Gỏi cuốn
Also known as:
de - German: Sommerrolle
es - Spanish: Rollo de verano
fr - French: Rouleau de printemps
id - Indonesian: Gỏi cuốn
it - Italian: Involtino estate
ja - Japanese: 生春巻き
jv - Javanese: Gỏi cuốn
ko - Korean: 고이 꾸온
ms - Malay: Bebalut hiris
th - Thai: แนมก๊วน
tl - Tagalog: Gỏi cuốn
vi - Vietnamese: Gỏi cuốn
yue - Cantonese: 越南米紙卷
zh - Chinese: 脍卷
Category: roll (roll)
Cuisine: Vietnamese
Associated cuisines: Vietnamese
Area: Vietnam
Countries: Vietnam
Region: South Eastern Asia

This dish consists of pork, prawn, Vegetable, rice vermicelli, and other ingredients wrapped in rice paper.

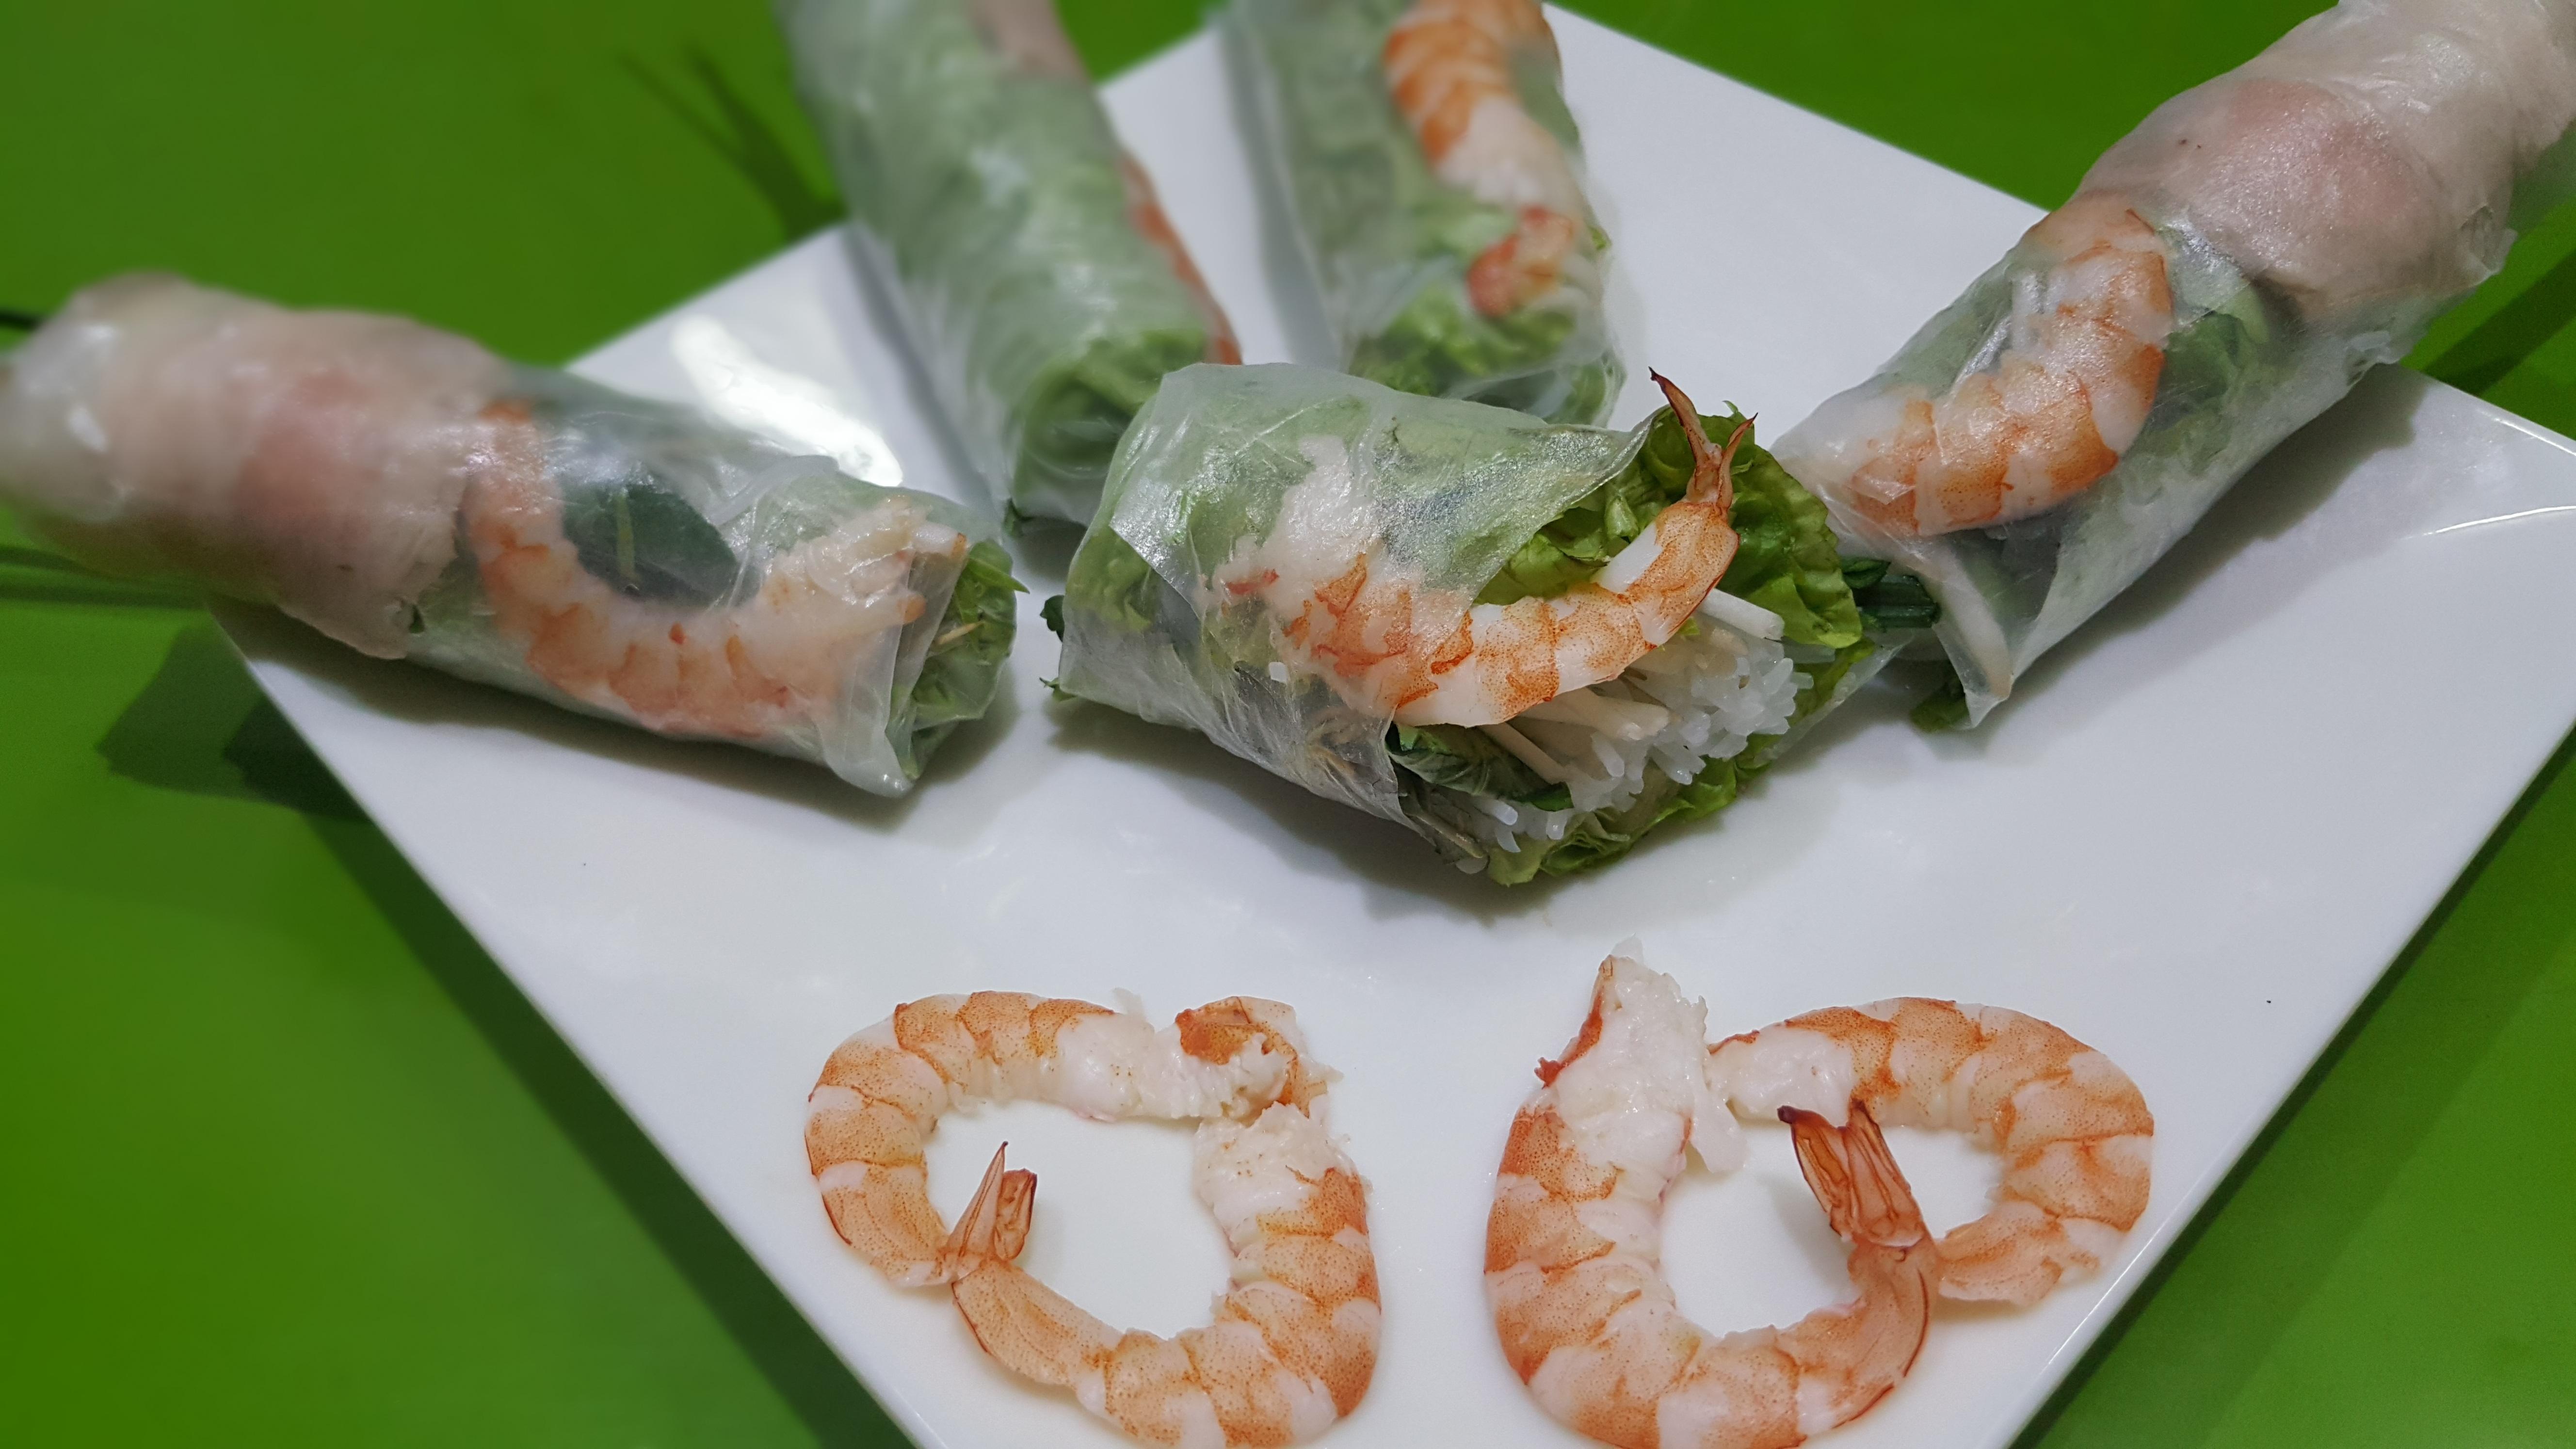
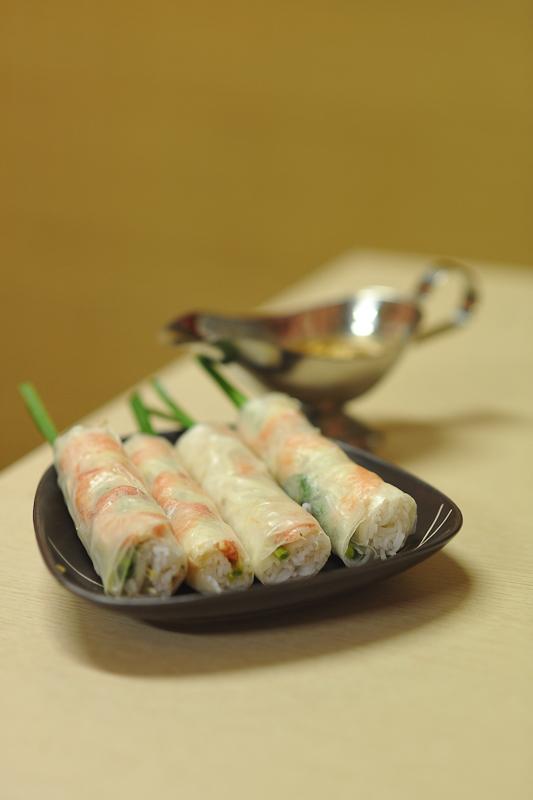
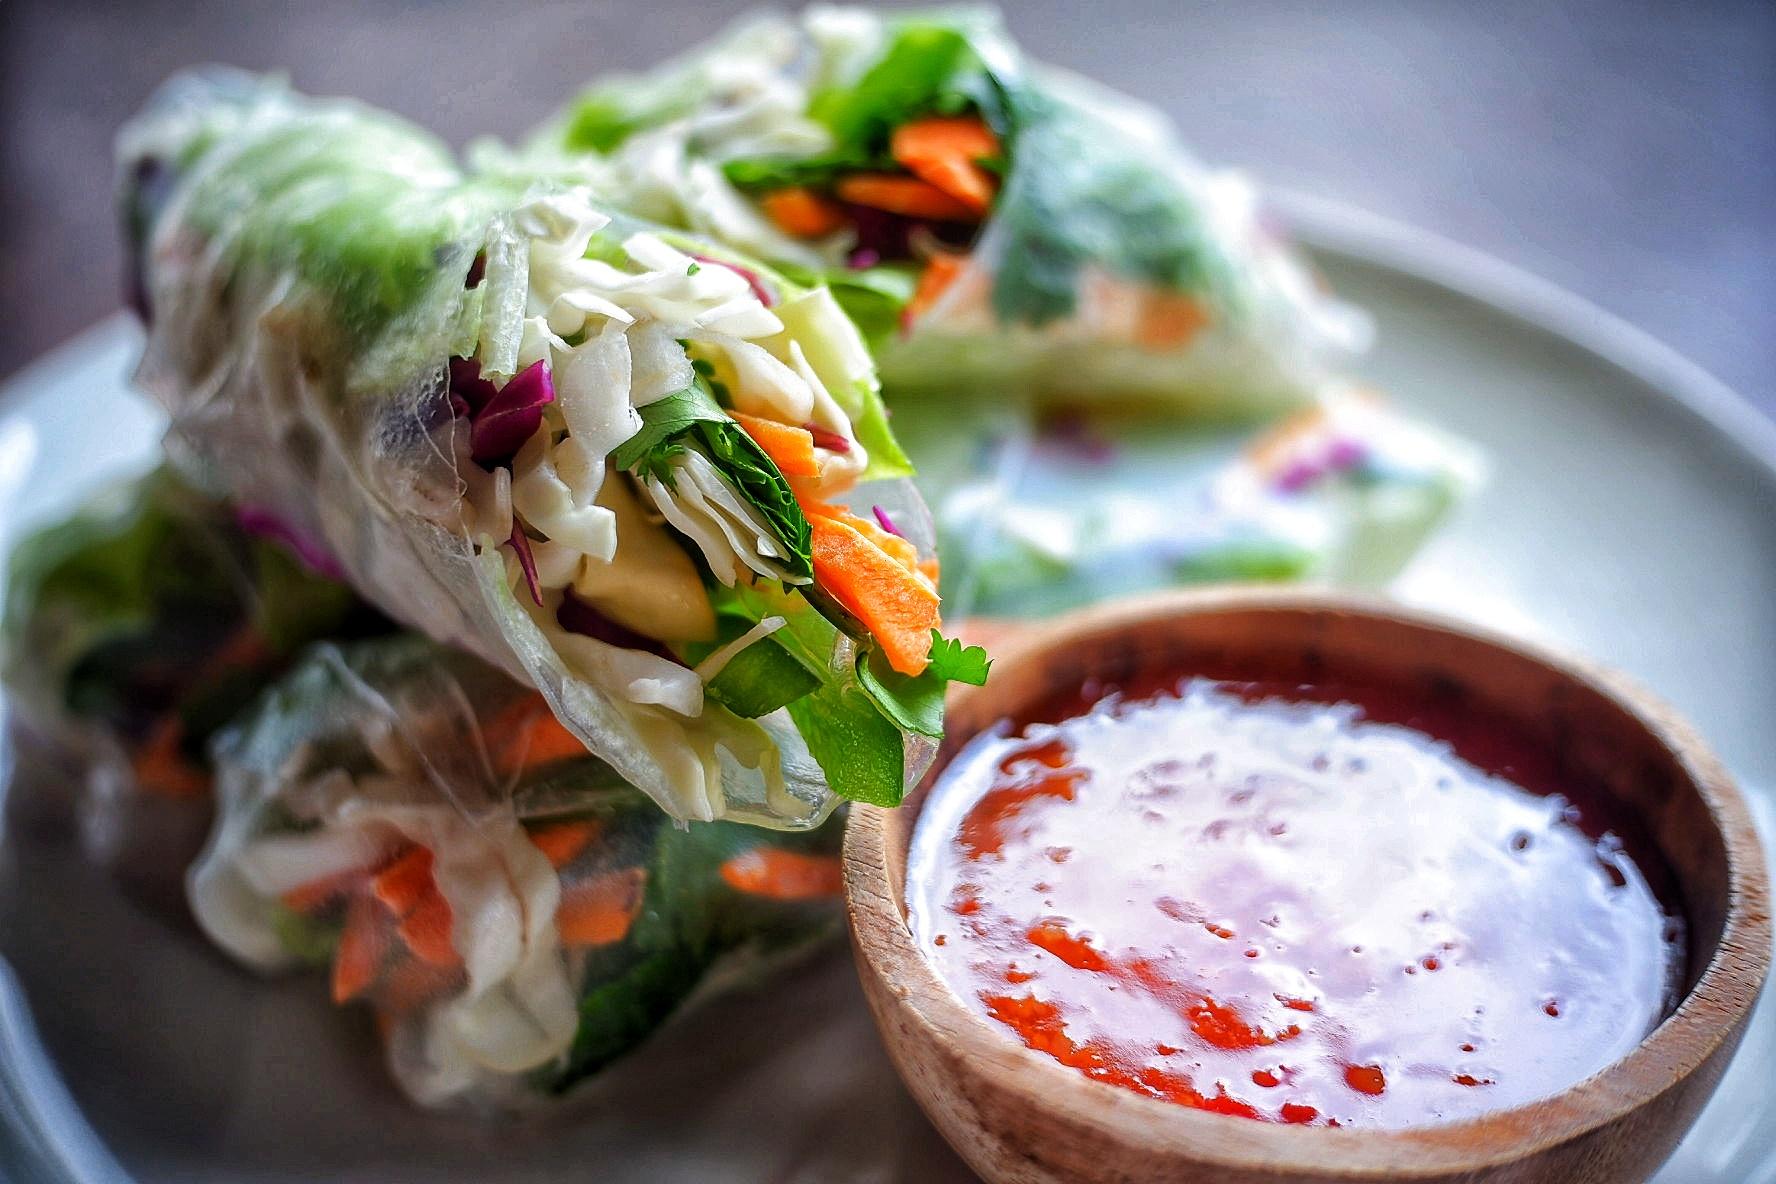
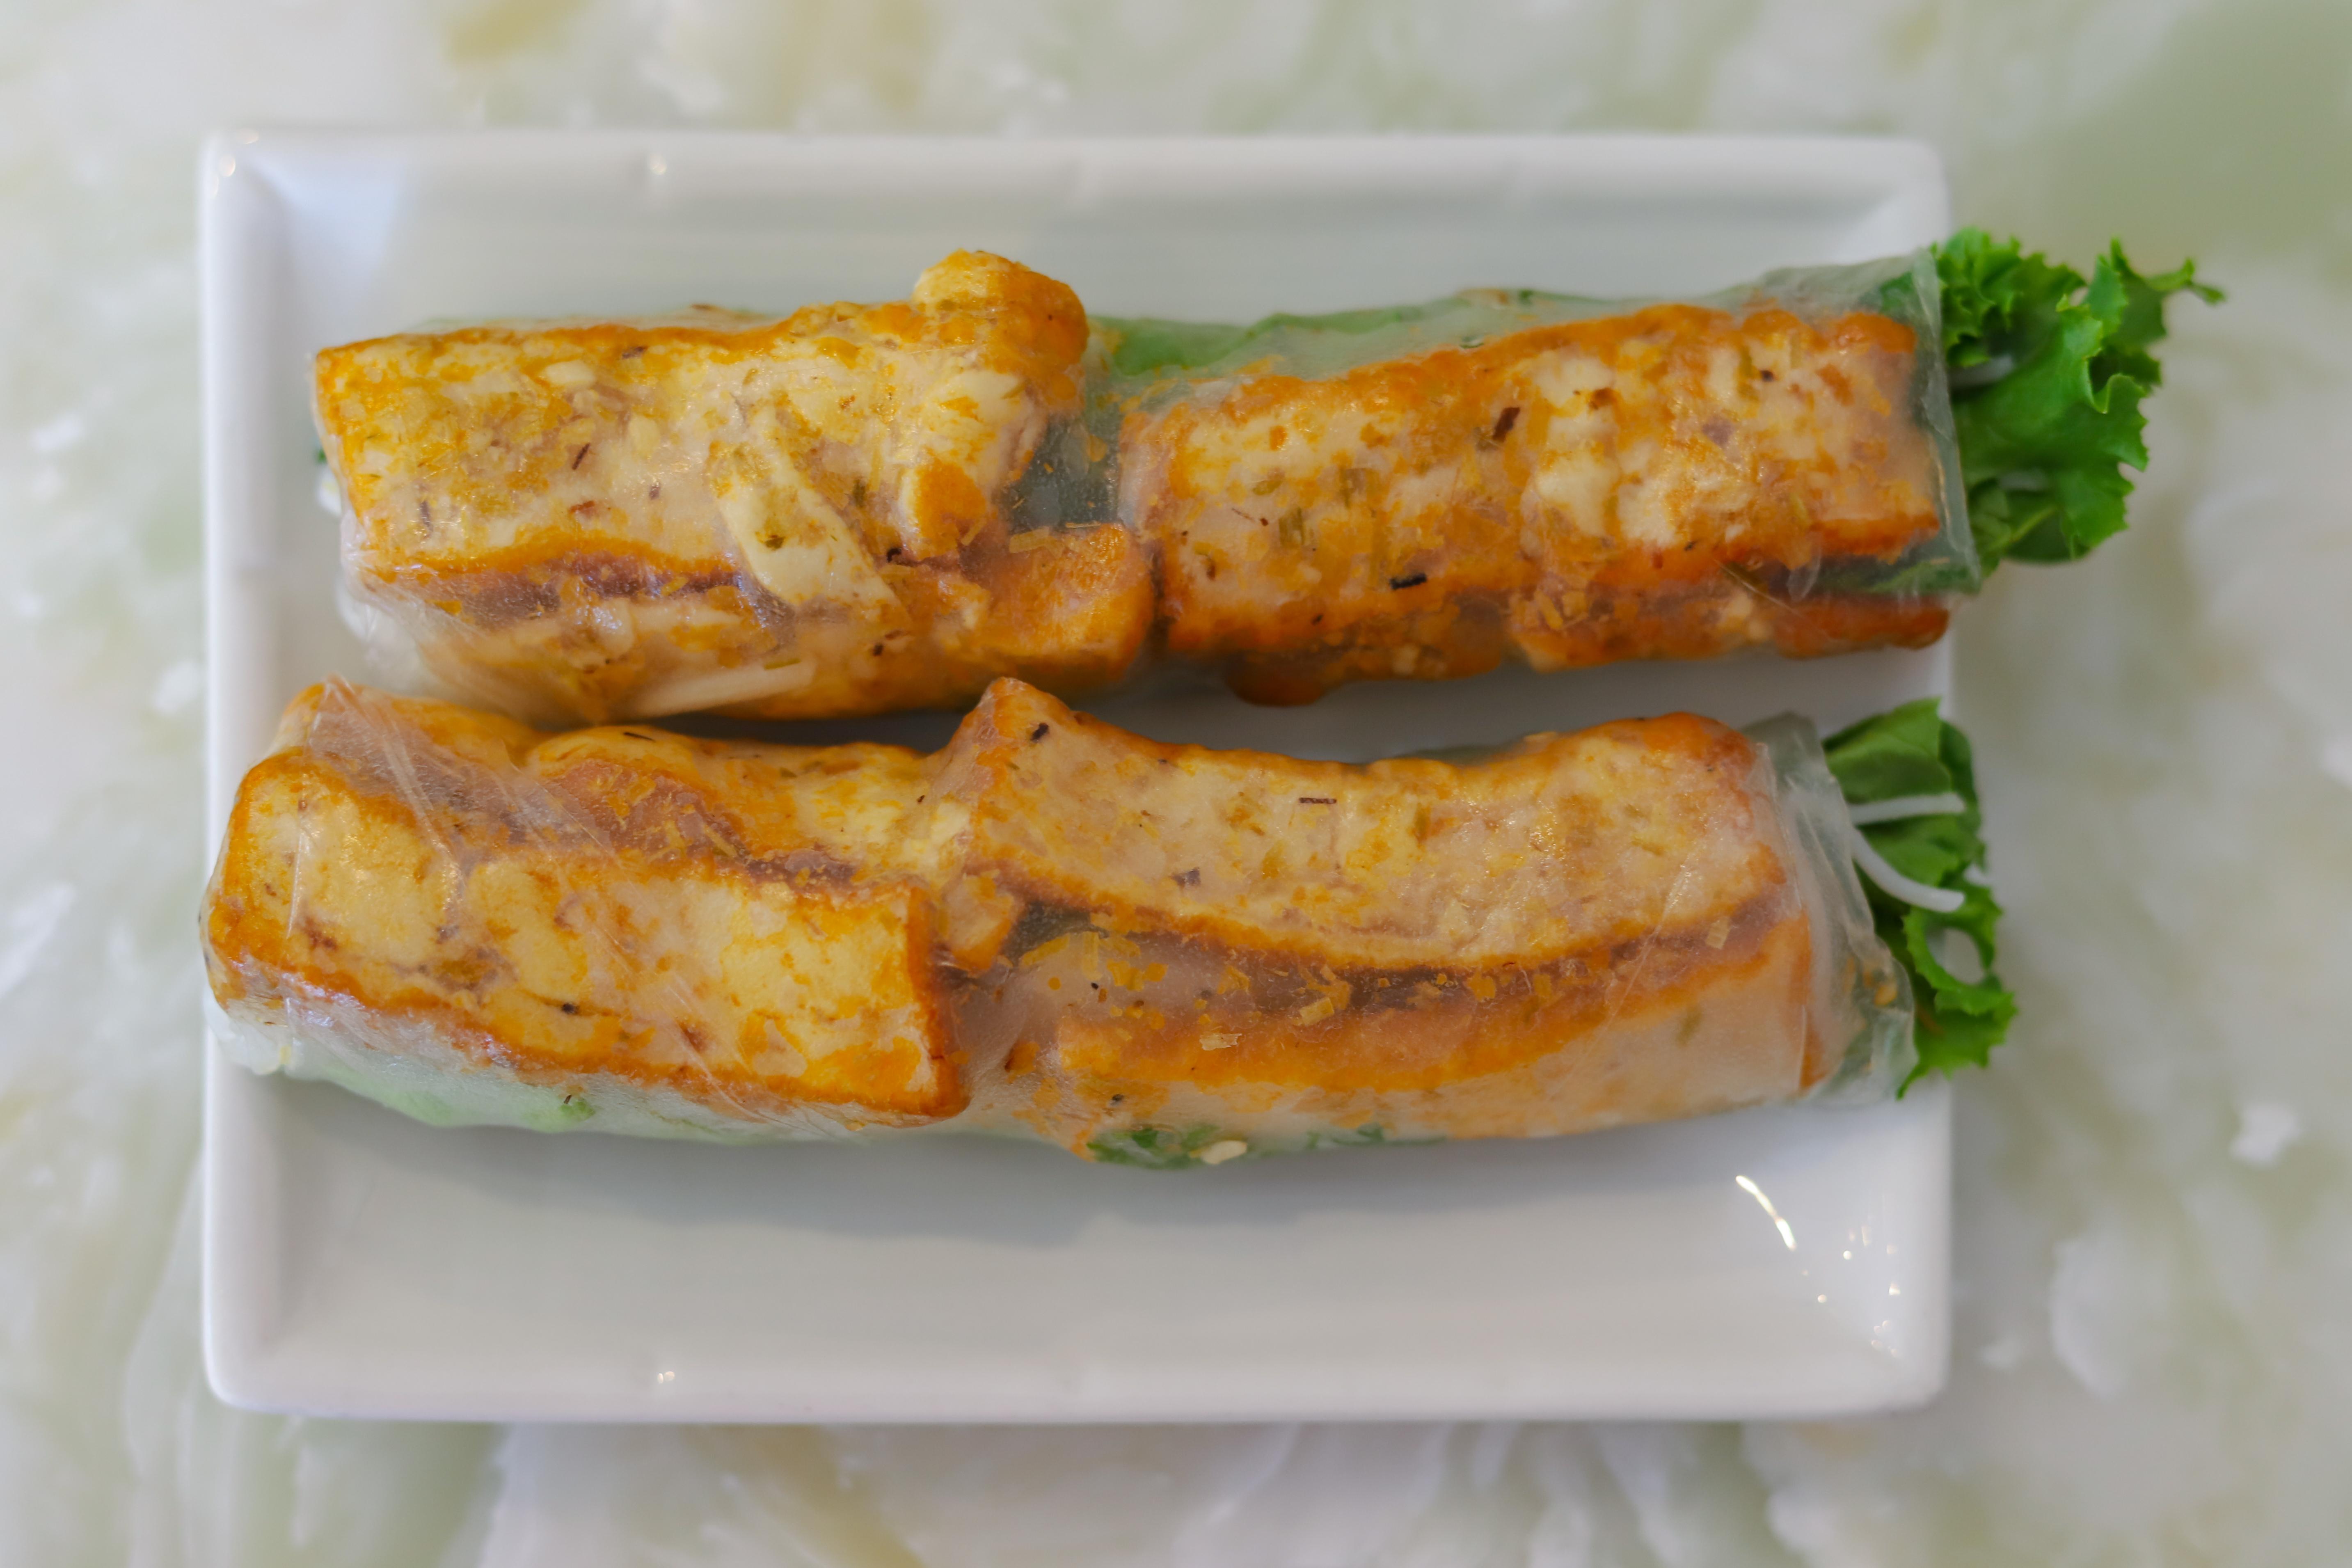